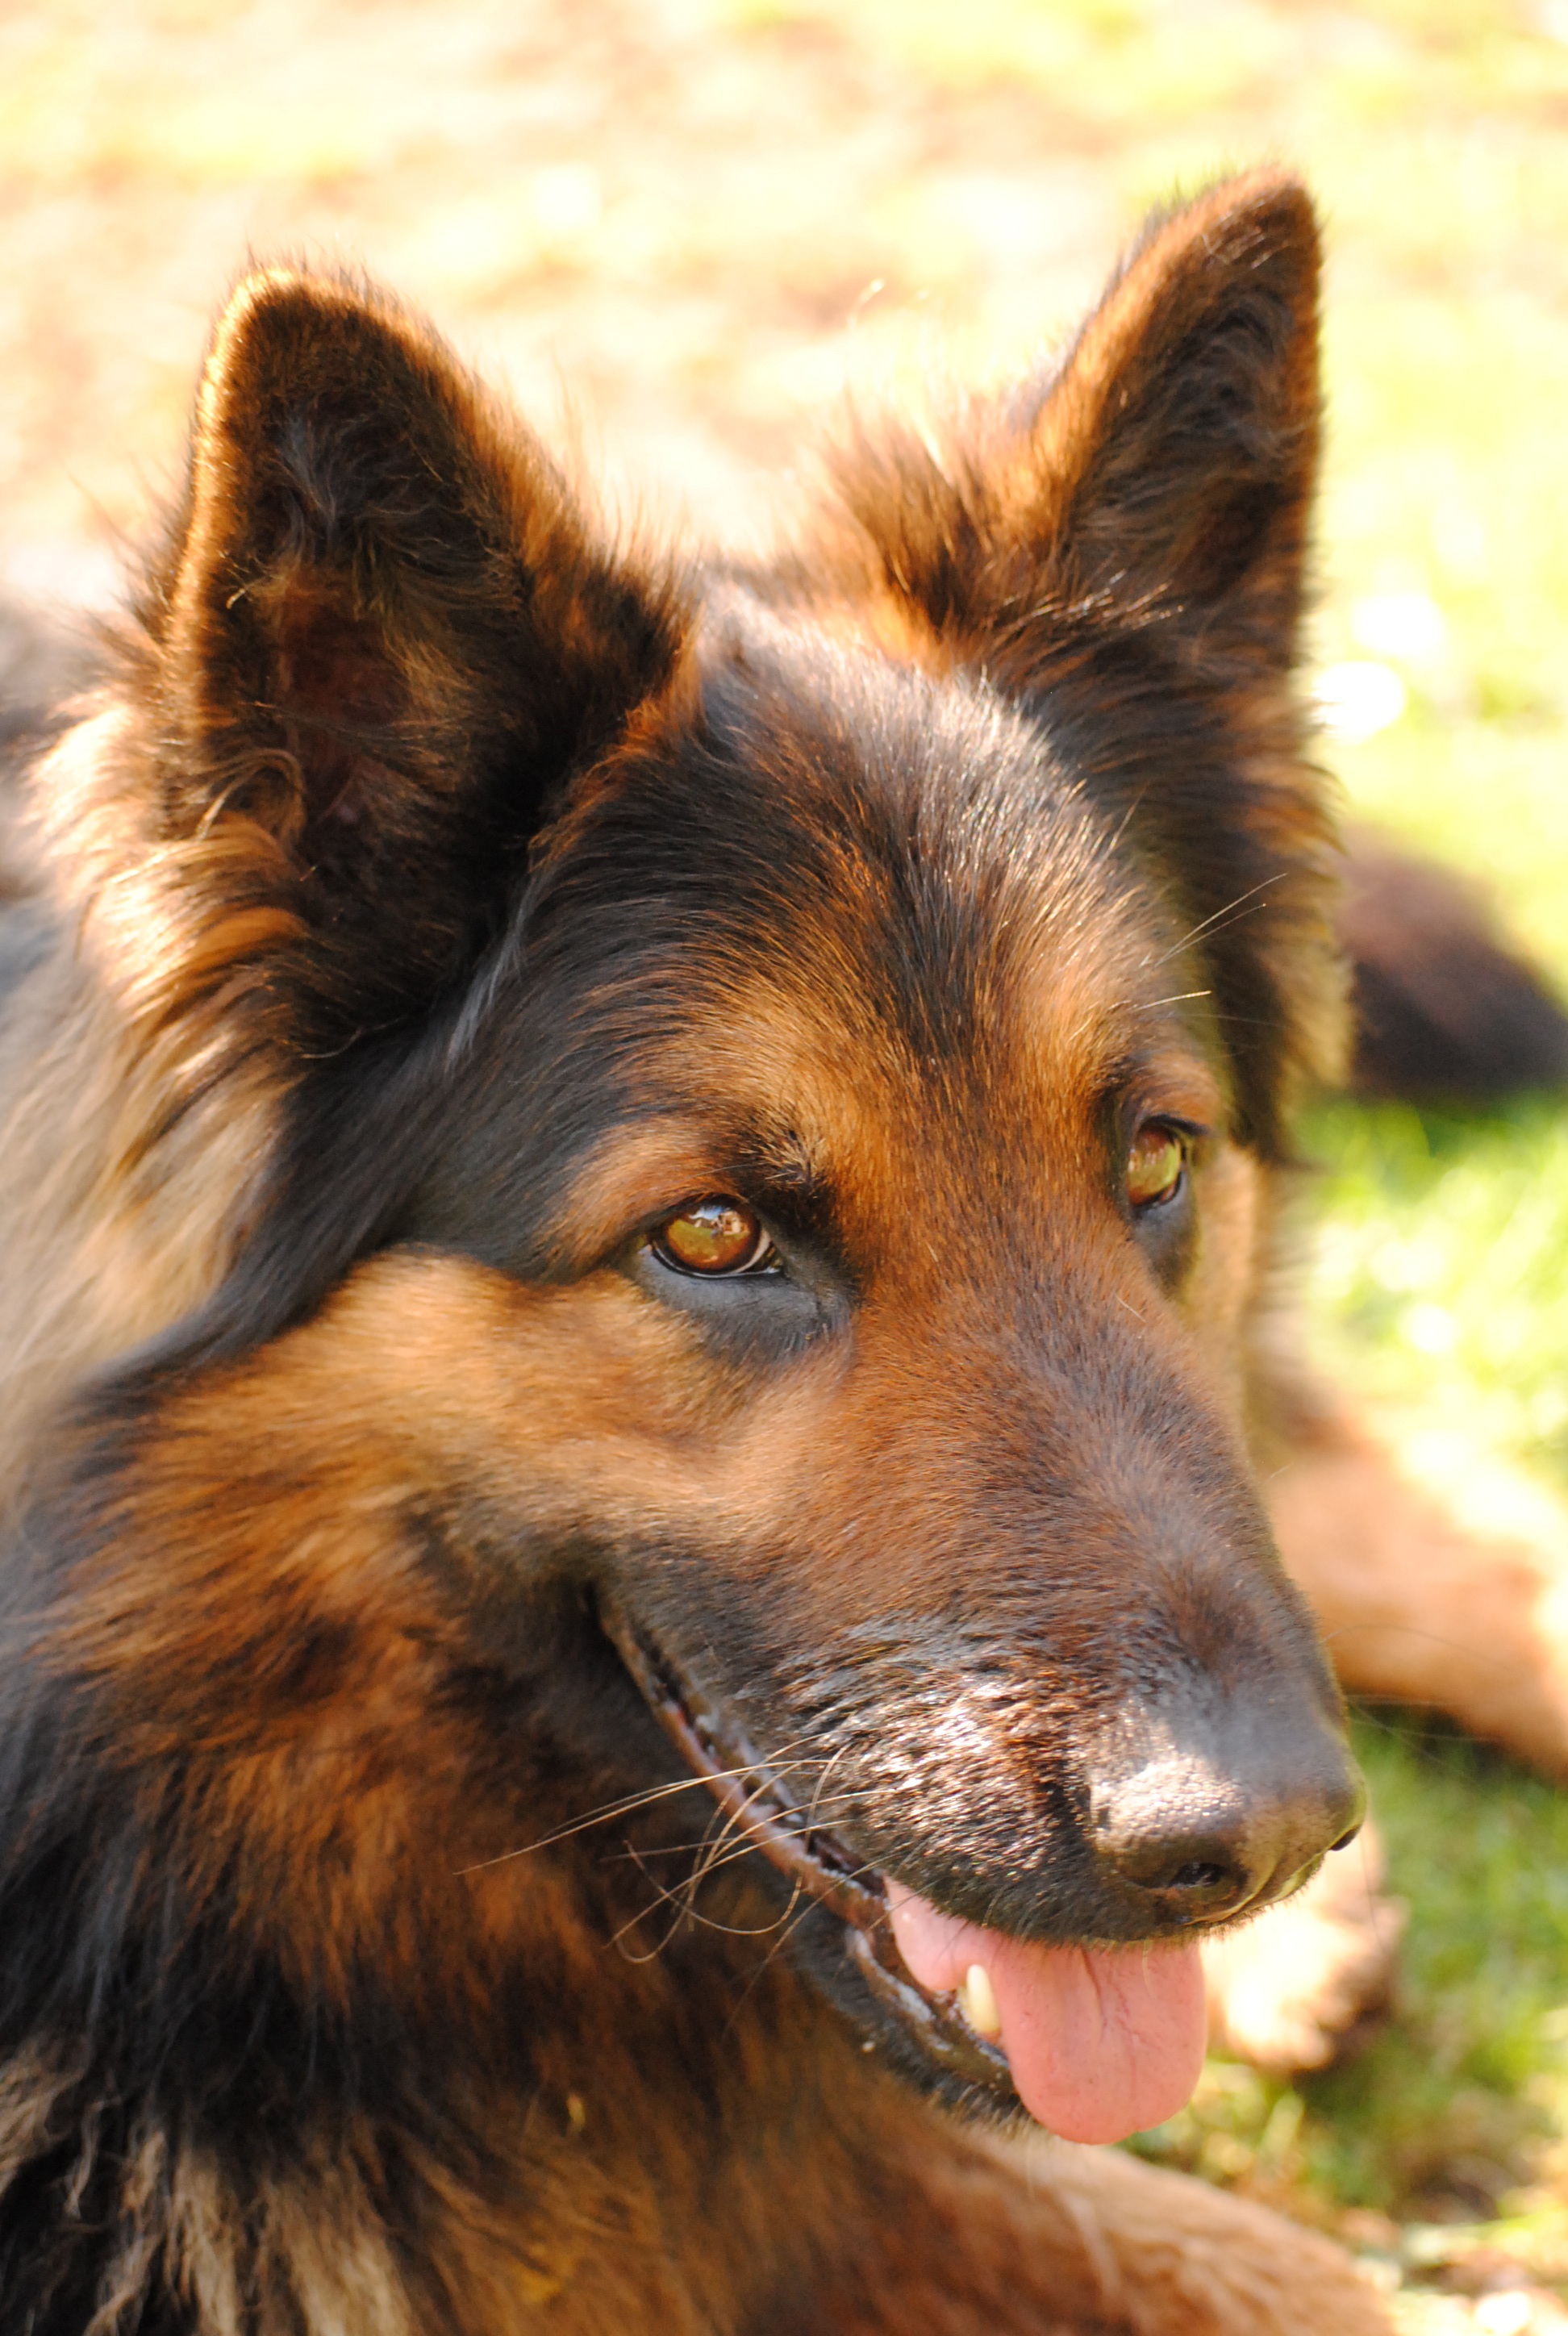
dog, animal, mammal, close up, head, vertebrate, dog breed, old german shepherd dog, big dog, dog like mammal, carnivoran, dog breed group, german shepherd dog, bohemian shepherd, tervuren, chodsky dog, home dog